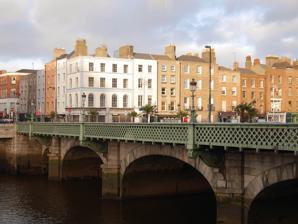
Building: Grattan Bridge
Country: Ireland
Year built: 1753
Bridge over the River Liffey in Ireland Grattan Bridge Droichead Grattan Grattan Bridge Coordinates 53°20′45″N 6°16′04″W / 53.3457°N 6.2678°W / 53.3457; -6.2678 Crosses River Liffey Locale Dublin , Ireland Preceded by O'Donovan Rossa Bridge Followed by Millennium Bridge Characteristics Material Stone, iron No. of spans 5 (2 semicircular & 3 elliptical arches) History Designer William Robinson (1677-78) George Semple (1750s build) Bindon Blood Stoney & Parke Neville (1870s widening) Opened Built 1676 - Essex Bridge Rebuilt 1753 - Essex Bridge Rebuilt 1872 - Grattan Bridge Location One of the ornate cast iron lamps on the bridge, featuring the mythical hippocampus : half horse, half fish. Grattan Bridge ( Irish : Droichead Grattan ) is a road bridge spanning the River Liffey in Dublin , Ireland, and joining Capel Street to Parliament Street and the south quays . History 1st Essex bridge of 1676 The first bridge on this site was developed by Sir Humphrey Jervis in 1676 with William Robinson acting as adviser and contractor. It was named as Essex Bridge to honour Arthur Capell, 1st Earl of Essex , Lord Lieutenant of Ireland who had also provided the finance for the construction of the bridge. It joined several of Jervis' developments (including Capel Street and Jervis Street ) to the opposite side of the river and to Dublin Castle . Essex Bridge was an arched stone structure with seven piers, and apparently partly constructed from the ruined masonry of nearby St. Mary's Abbey, Dublin on the northside . In 1687 the bridge was damaged by a flood resulting in the loss of a hackney and two horses. The damage to the bridge was only partially repaired. 2nd Essex bridge of 1753 Essex Bridge, Dublin (built 1753-55) - replacing an earlier Essex Bridge 1755 illustration by Daniel Pomerade In 1751 the second most northerly pier collapsed and damaged the adjacent arches. Between 1753 and 1755 the bridge was rebuilt by George Semple , to correct flood and other structural damage and as one of the first initiatives of the Wide Streets Commission . The new bridge included stone alcoves or niches on either side of the bridge in a similar manner to London Bridge . In 1764, John Bush, an English traveller, visited Dublin and had the following to say about the bridge: "Over this river there are five bridges, one only of which deserves any notice, Essex-bridge, the lowest of all, which is really a well built, spacious and elegant bridge, with raised foot-paths, alcoves, and ballustrading, on the plan of Westminster-bridge , and about the same width, but not above one-fifth part so long" For much of the 18th century, Essex Bridge was the most easterly bridge on the Liffey and marked the furthest point upriver to which ships with masts could travel. Many ships needed to travel this far upriver in order to berth in front of the old Custom House , the centre of merchant activity in the city from 1707 until 1791. During this construction, some original features were removed, including the equestrian statue of George I , by John van Nost the Elder, which was moved in 1798 to the gardens of the Mansion House . In 1937 it was bought by the Barber Institute of Fine Arts in Birmingham, in front of which it still stands as of 2023. Grattan Bridge of 1874 From 1872, the bridge was further remodelled (on Westminster Bridge in London ) by Parke Neville with further modifications by Bindon Blood Stoney , being widened and flattened with cast iron supports extended out from the stonework so as to carry pavements on either side of the roadway. The bridge was (and is still) lit by ornate lamp standards also in cast iron . The bridge was reopened as Grattan Bridge in 1874, being named after Henry Grattan MP (1746-1820). Later development From 2002, Dublin City Council undertook a reconstruction of the bridge deck, with granite paving for the footpaths and a set of benches with wooden seats and toughened glass backs. As part of what was intended to be a "European-style book market" , in 2004 several temporary kiosks (prefabricated in Spain ) were also controversially built on the bridge. Originally intended to create "a contemporary version of an inhabited bridge, such as the Ponte Vecchio in Florence " , these kiosks were later removed. Nomenclature As is a tradition among Dubliners , the name used locally for the bridge will vary from Capel Street Bridge , to Grattan Bridge and the original Essex Bridge . Gallery Wikimedia Commons has media related to Grattan Bridge . The bridge at dusk Looking east from the bridge along Wellington Quay The eastern side of the bridge, looking north towards Capel Street Detail of the Hippocampus figures along the bridge Plaque on the western side of the bridge. Commemorating the renaming of the bridge from Essex Bridge to Grattan Bridge. Illustration of Essex Bridge and the statue of George I, taken from Brooking's 1720s map of Dublin, prior to Semple's rebuild of the 1750s References